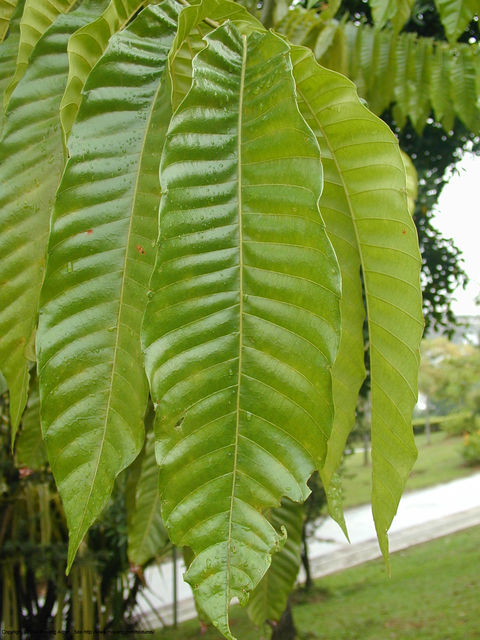
Texture: veined